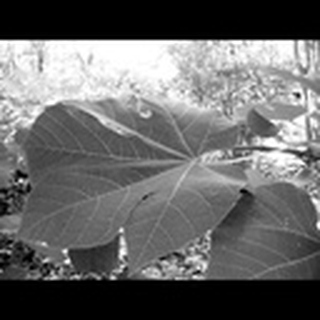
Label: healthy_cotton